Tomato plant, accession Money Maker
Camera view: horizontal (90 deg, fisheye); turntable rotation: 0 degrees
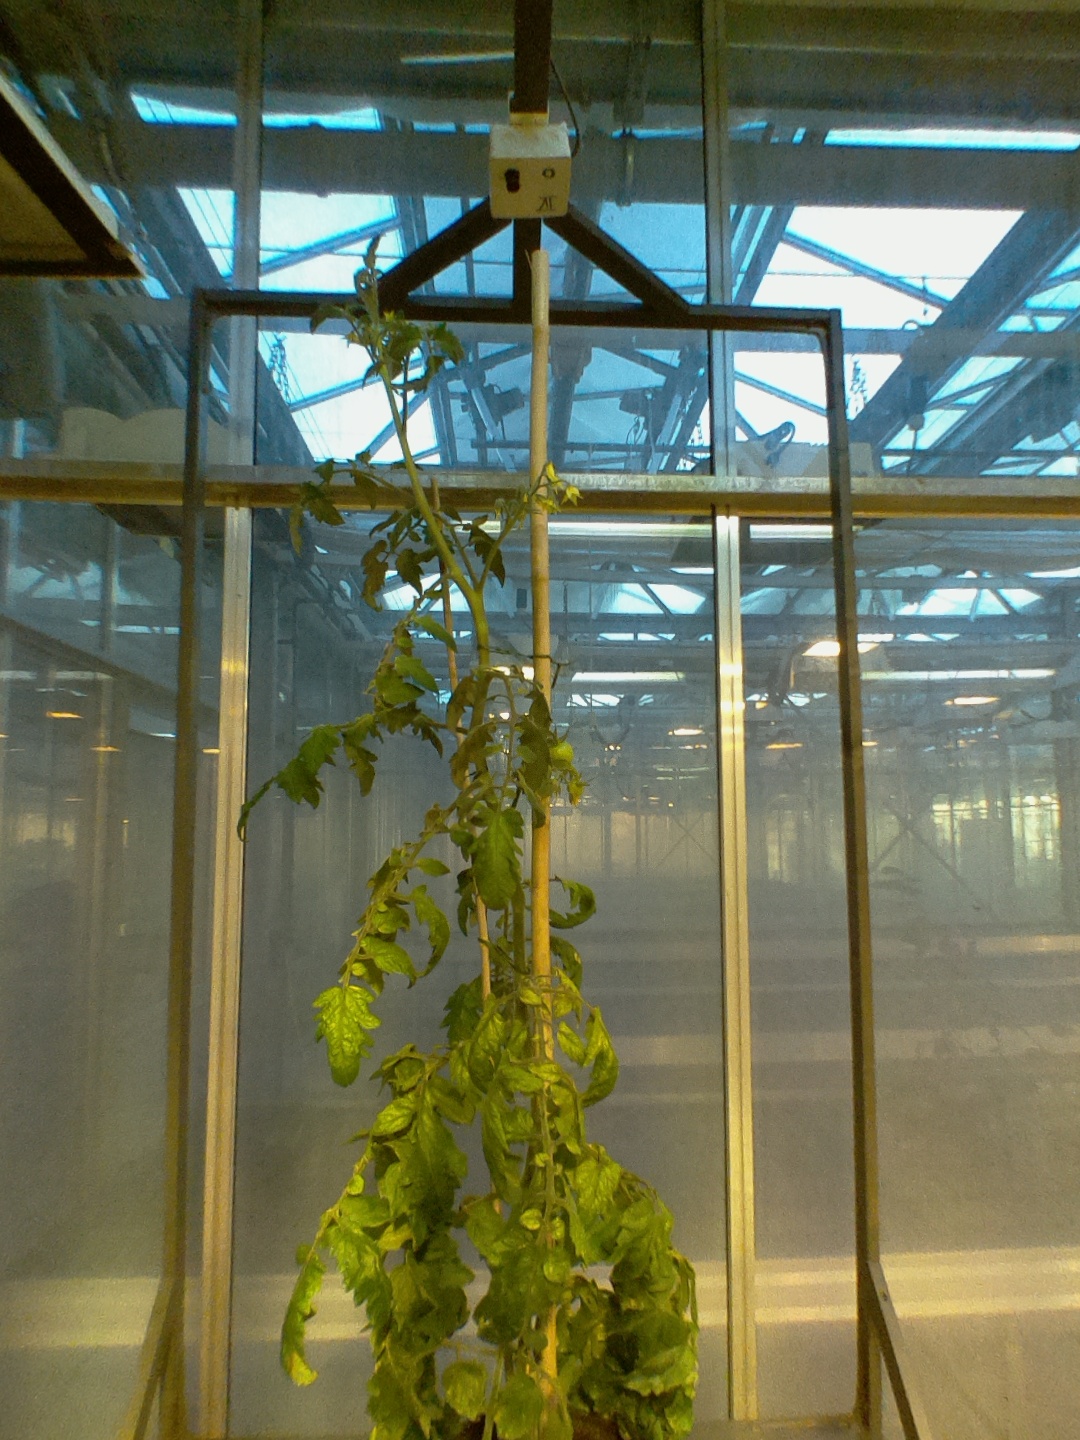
BBCH growth stage 74: 40%-50% of final fruit size